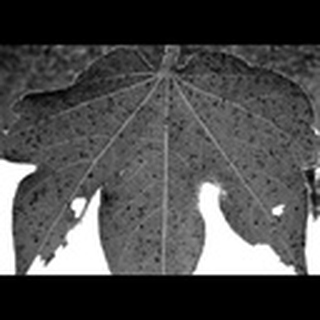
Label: cotton_aphids